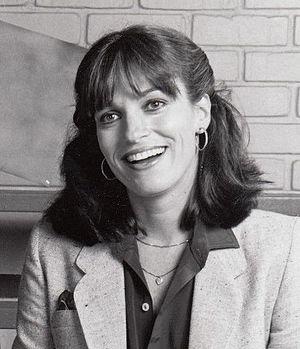
Gwynne Gilford, née le 27 juillet 1946 à Los Angeles, est une actrice américaine.